List of Succession characters

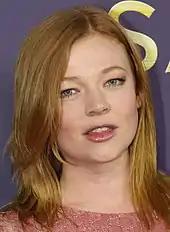
Sarah Snook

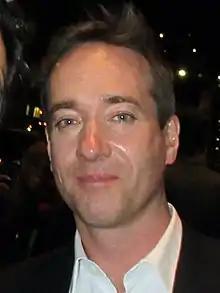
Matthew Macfadyen

Siobhan, commonly referred to as "Shiv", is the youngest child and only daughter of Logan Roy from his second marriage. She is a left-leaning political fixer who previously distanced herself from her family company until finally receiving an offer of leadership from Logan. She is married to Tom Wambsgans, whom she loves but frequently disregards.